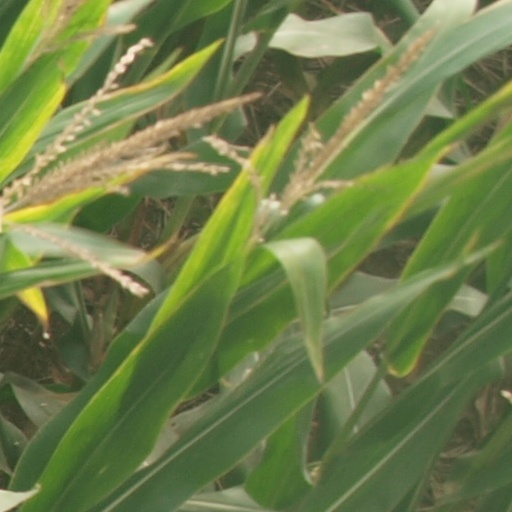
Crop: maize; corn